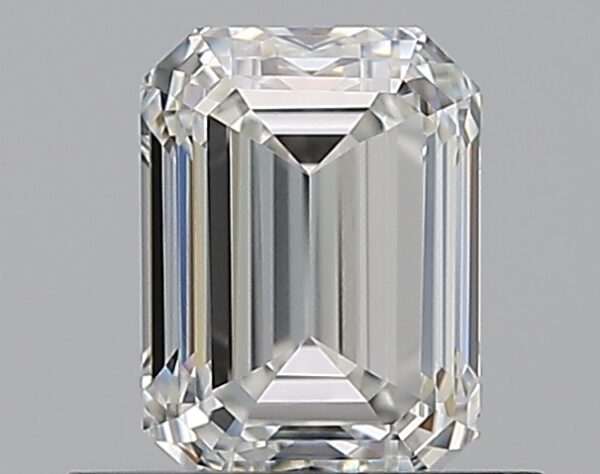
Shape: emerald
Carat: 0.7
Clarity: VVS2
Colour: G
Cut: VG
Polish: EX
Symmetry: GD
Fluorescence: M
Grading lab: GIA
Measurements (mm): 5.65 x 4.17 x 2.91